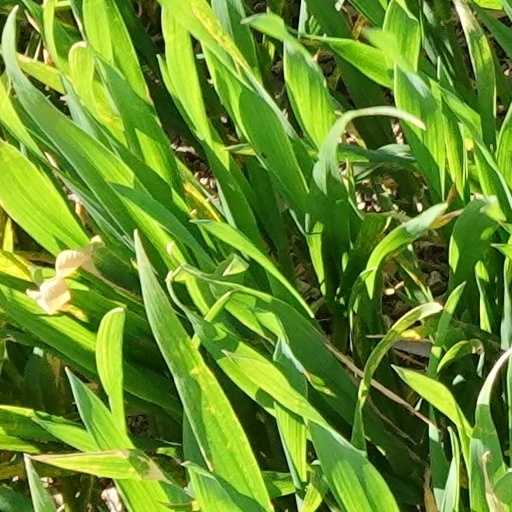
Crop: wheat